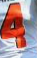
Number: 4